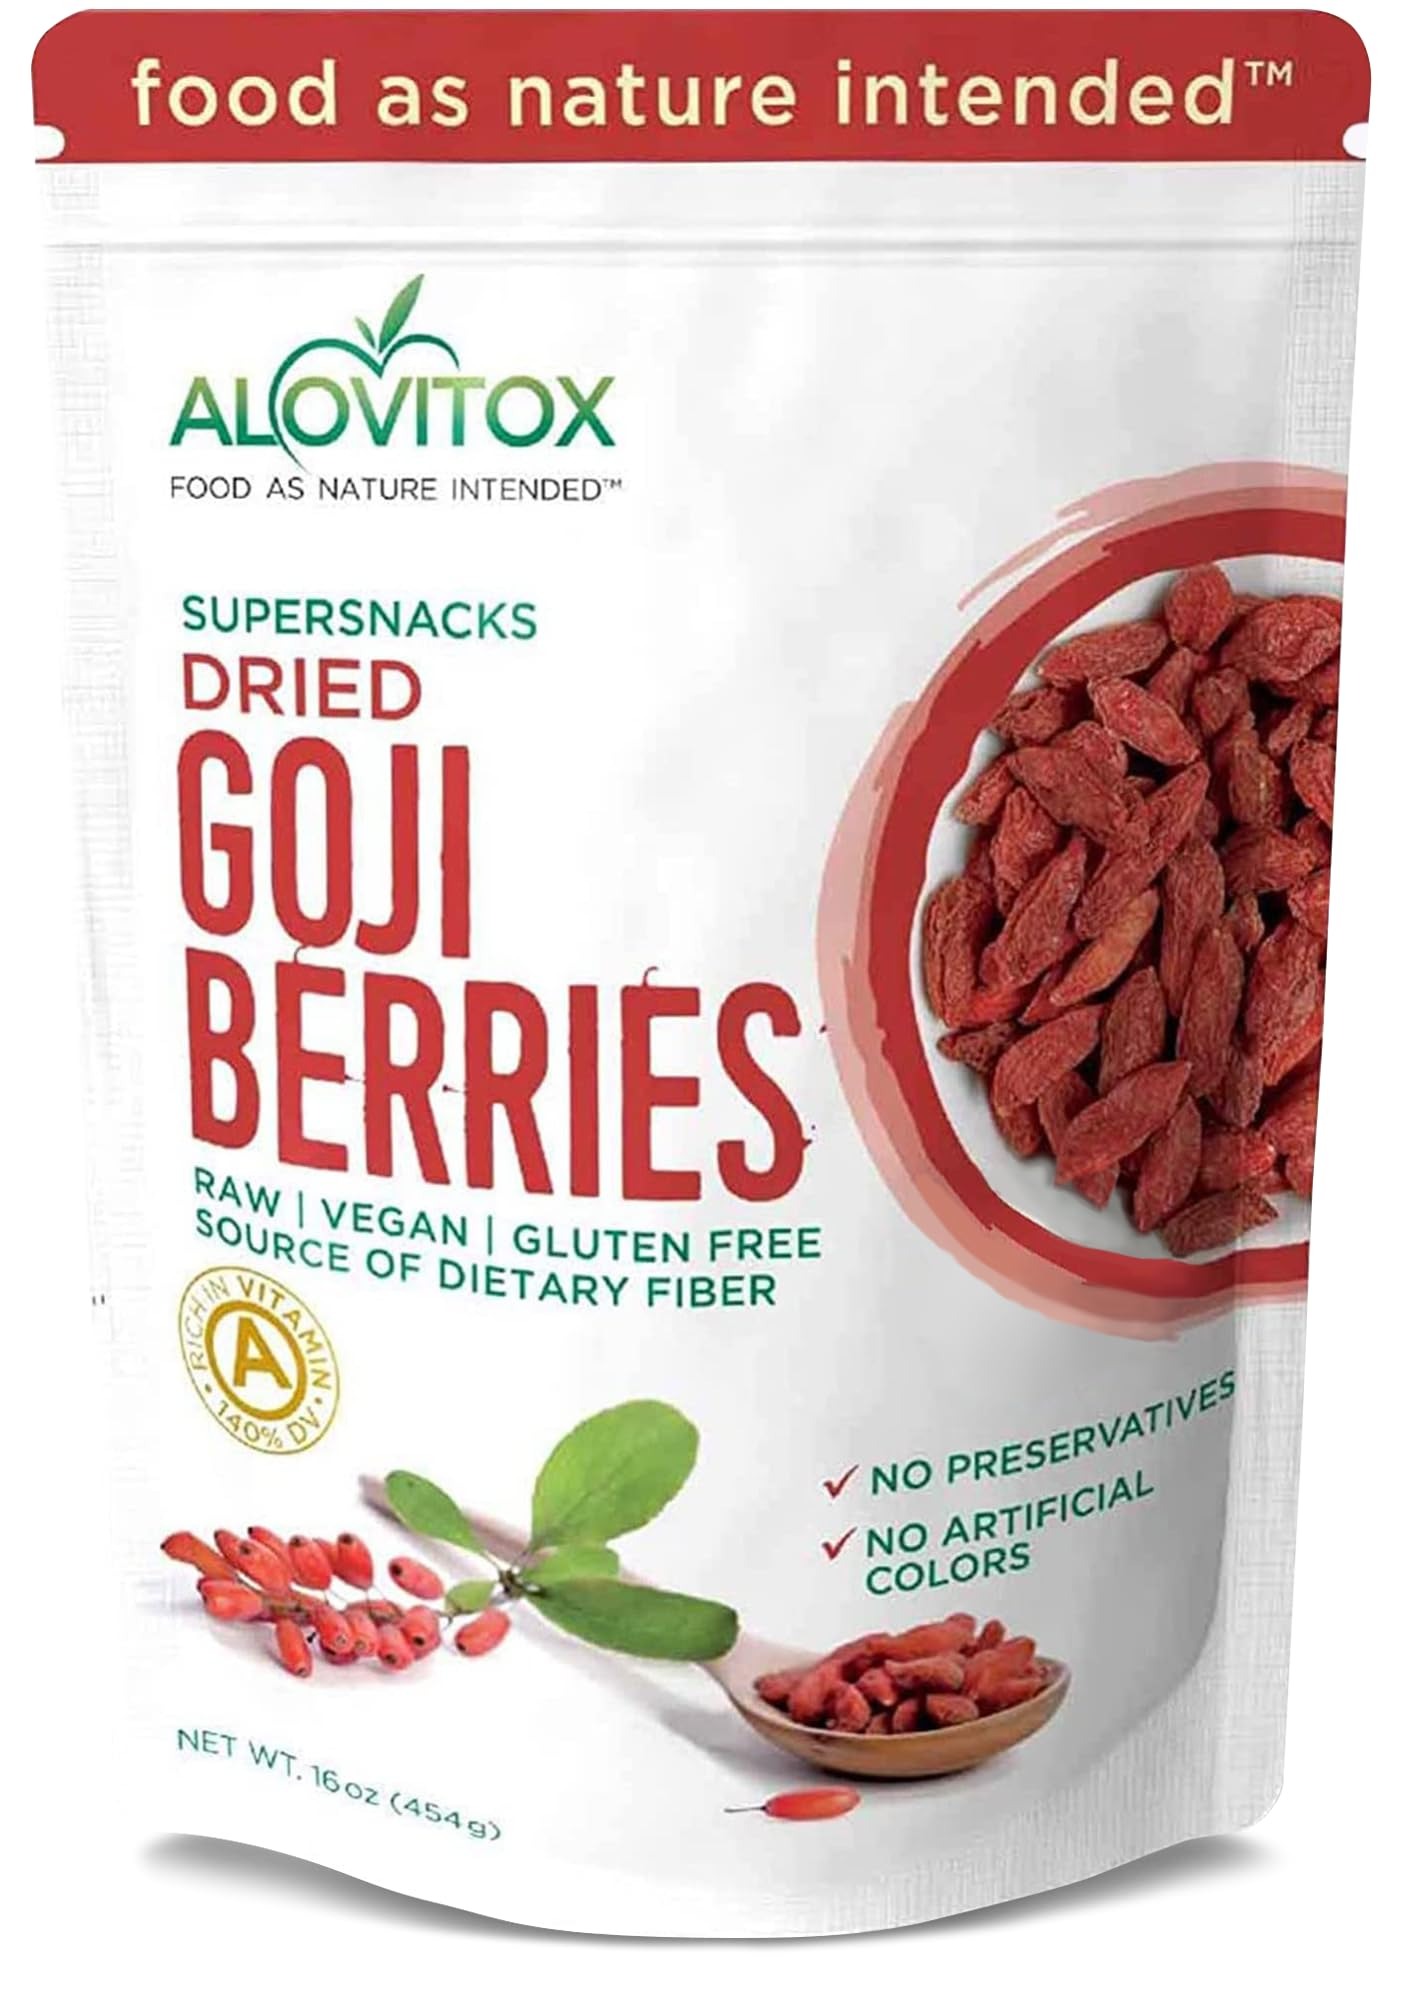
Item Name: Organic Goji Berries Dried 16 Oz | Raw, Vegan, Gluten Free Dried Goji Berries Organic Dried | High Plant Based Protein, Vitamin A & Iron | Gogi Berry Snack No | Gogi Berries Dried | Goji Berry Organic
Bullet Point: Organic & Sustainably Farmed - Here at Alovitox, we care about your body and we care about our planet. We get our organic dried goji berries dry powder from small organic producers in fertile valleys of Ningxia Province, China. Our Goji Berries are organic, which means there are no added pesticides, chemicals or harsh toxins.
Value: 16.0
Unit: Ounce

Price: 26.83